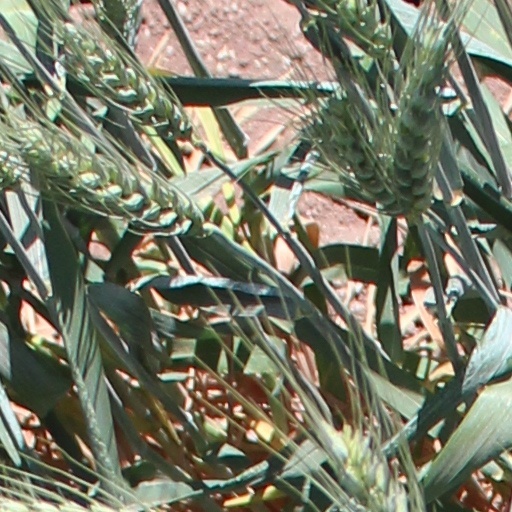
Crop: wheat